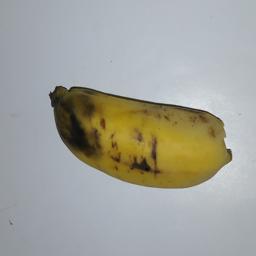
Banana variety: Champa Kola